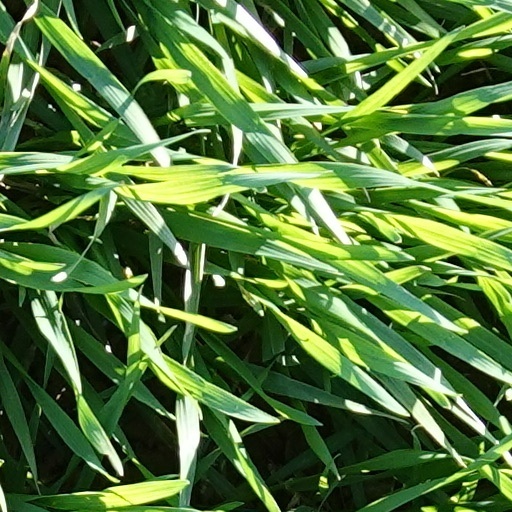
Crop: wheat